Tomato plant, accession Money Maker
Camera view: bottom (45 deg); turntable rotation: 0 degrees
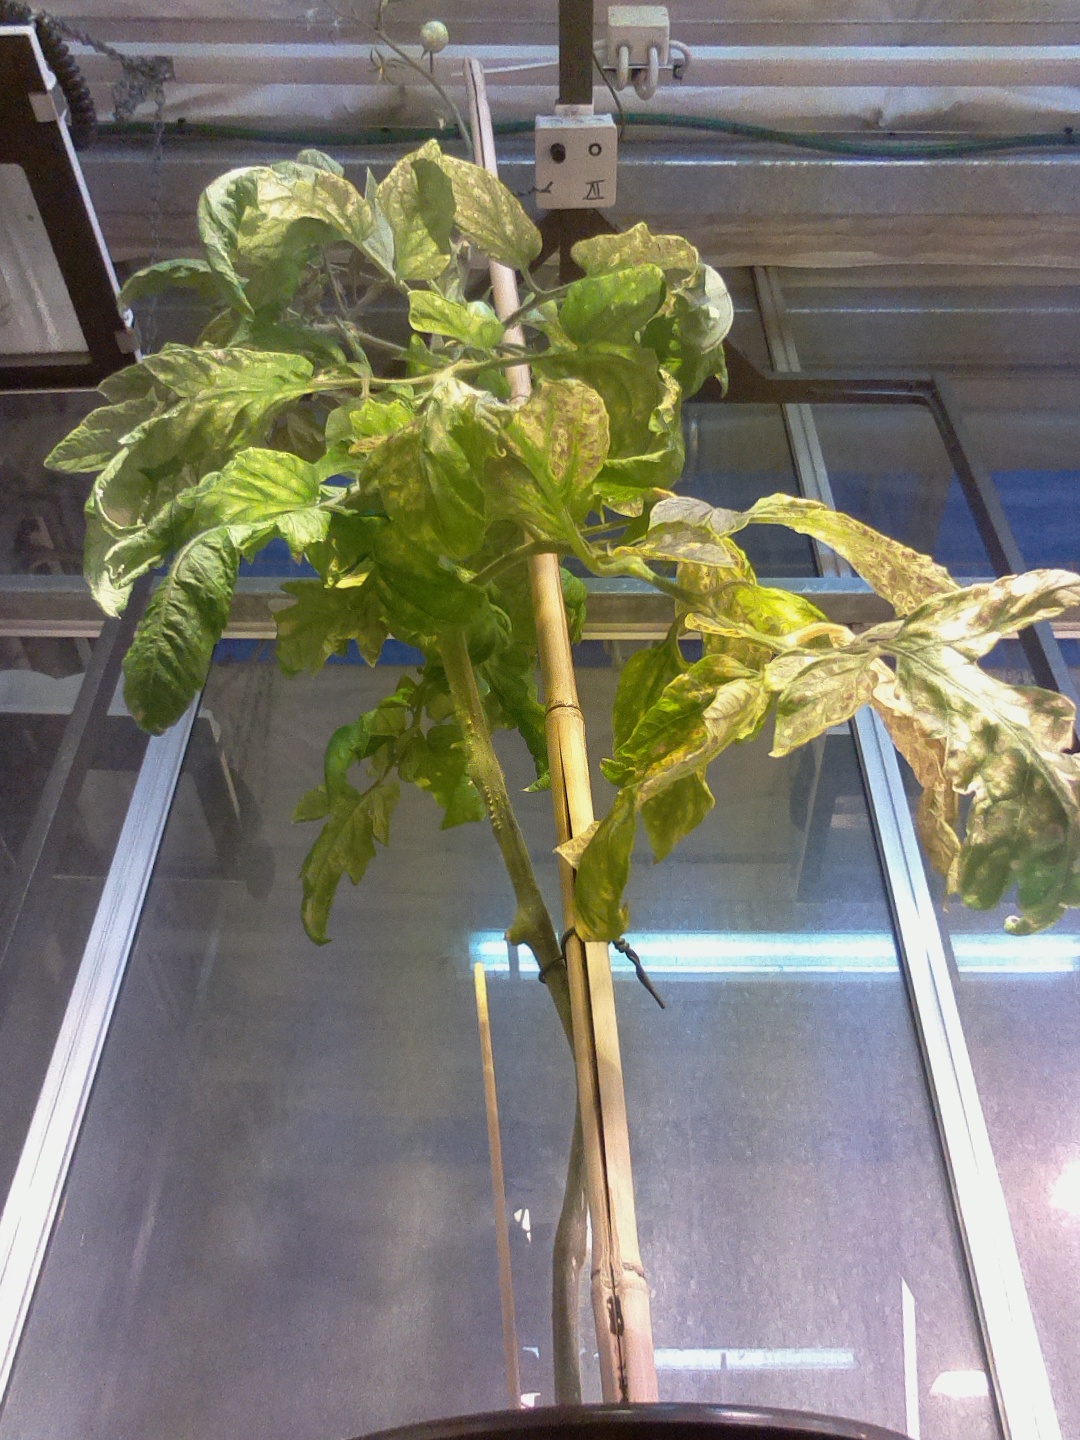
BBCH growth stage 75: 50%-60% of final fruit size